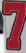
Number: 7